Laura Ingraham

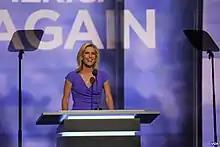
Ingraham speaking at the 2016 Republican National Convention

In the late 1980s, Ingraham worked as a speechwriter in the Reagan administration for the Domestic Policy Advisor. She also briefly served as editor of "The Prospect", the magazine issued by Concerned Alumni of Princeton.